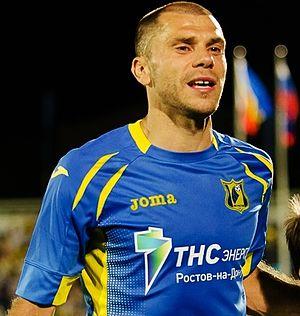
Timofeï Sergueïevitch Kalachev ou Tsimafeï Siarheïevitch Kalatchow est un joueur de football biélorusse, né le 1ᵉʳ mai 1981 à Moguilev. Il évolue comme milieu de terrain.